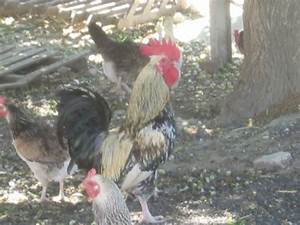
Label: gallina